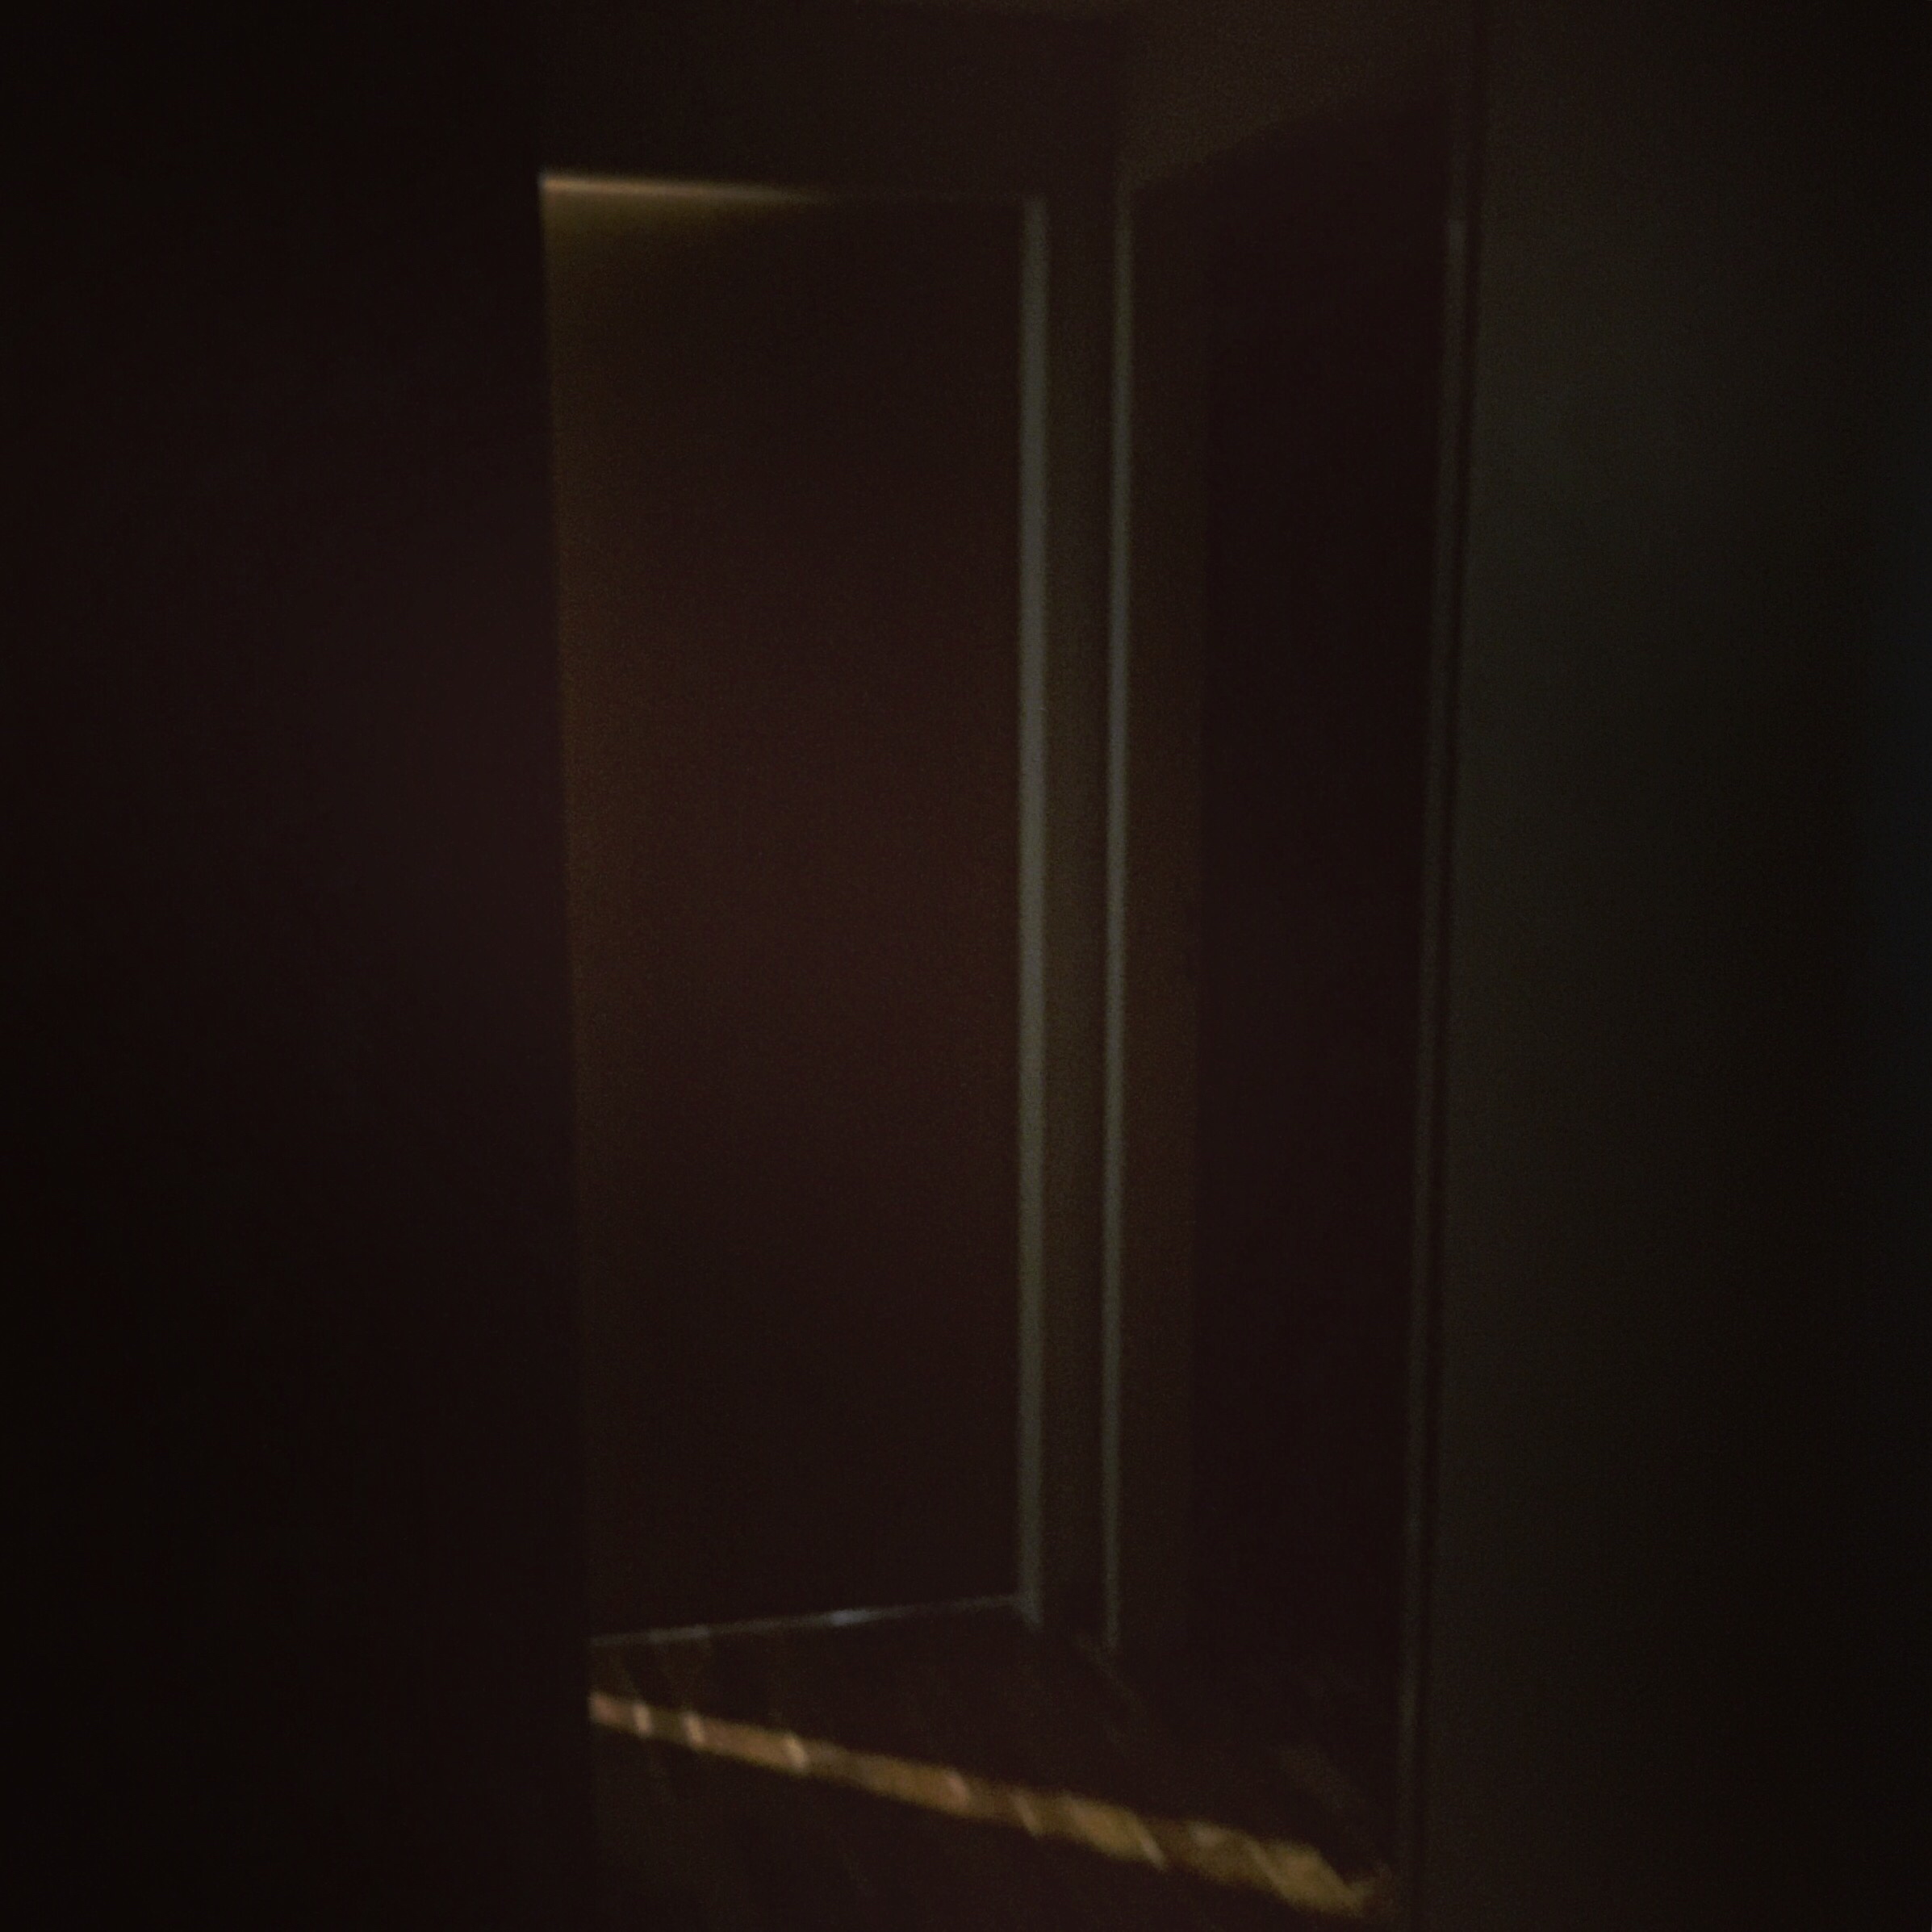
iphone, darkness, furniture, lighting, instagram, argentina, iphoneography, project365, squareformat, rodrigoparedes, buenosaires, ar, 160378, 160378com, www160378com, iphone6plus, 255